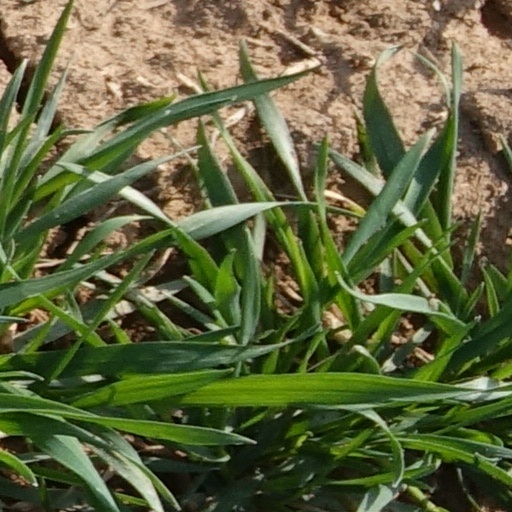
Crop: wheat